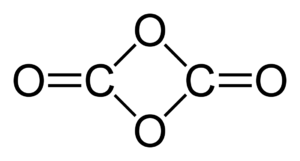
Le composé organique 1,3-dioxétanedione est un hypothétique oxyde de carbone de formule C₂O₄. Il peut être considéré comme un dimère cyclique du dioxyde de carbone ou comme la double cétone du 1,3-dioxétane.